Hierges Castle

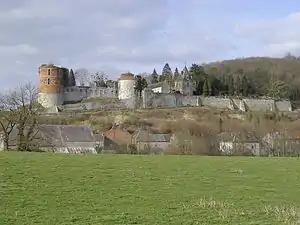
Château de Hierges

Hierges Castle is a partially ruined castle in the "commune" of Hierges in the Ardennes "département" of France. It is privately owned and has been listed since 1980 as a "monument historique" by the French Ministry of Culture.